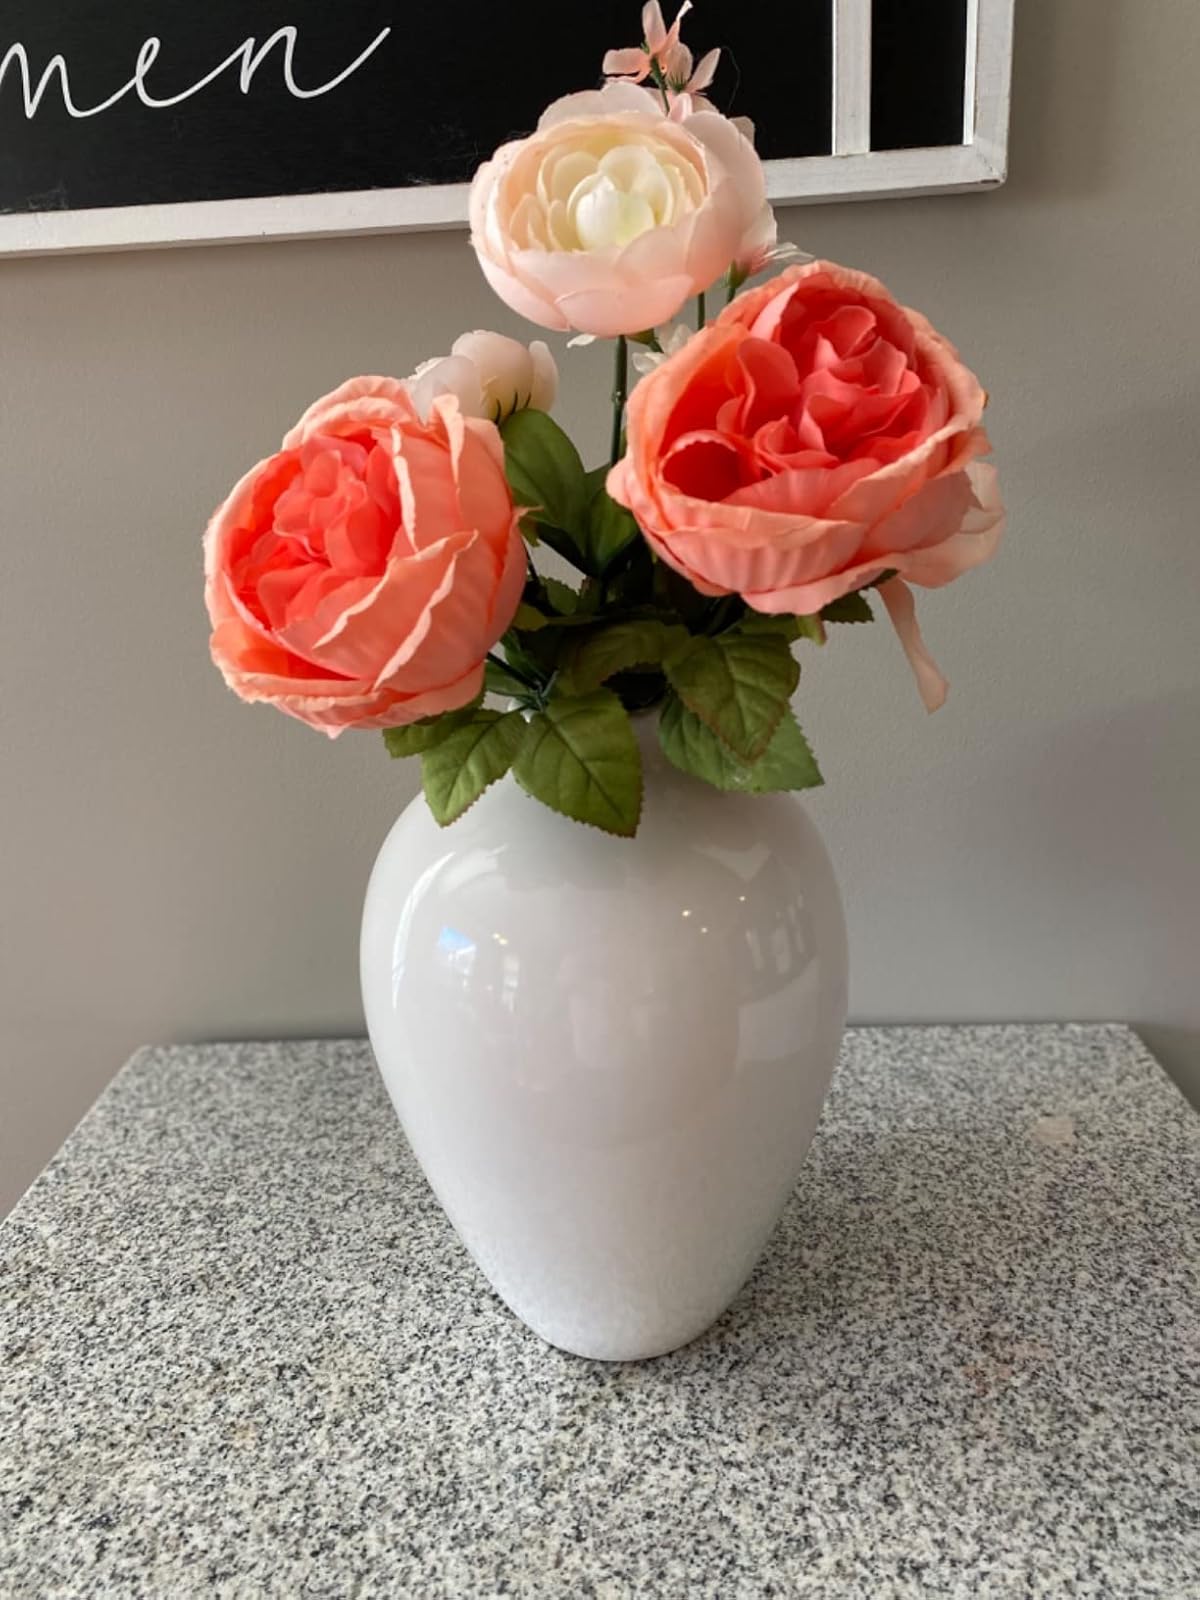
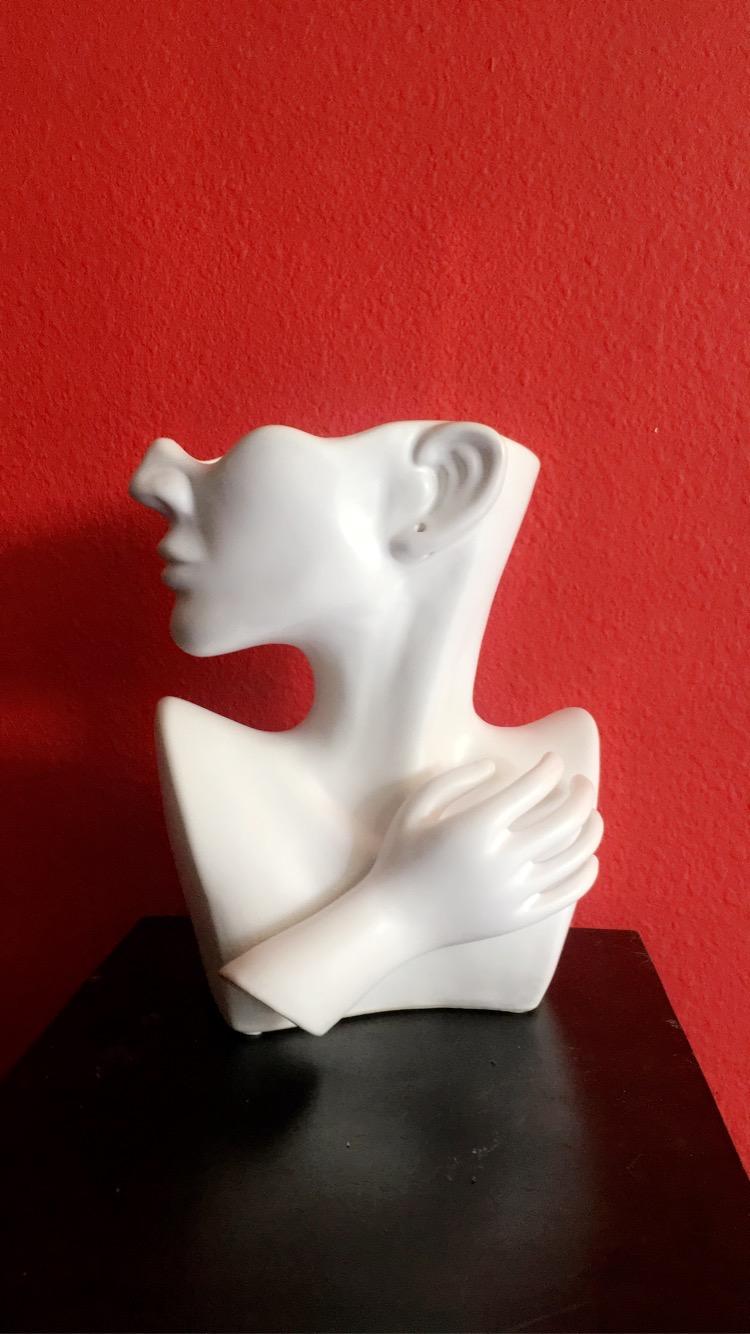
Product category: vase
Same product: no